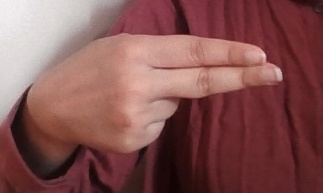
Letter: ain